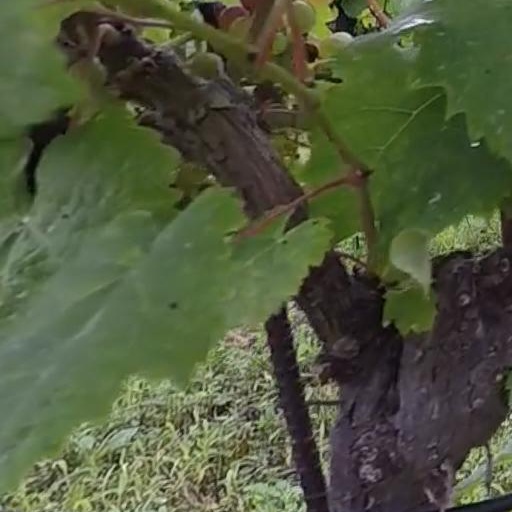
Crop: grape